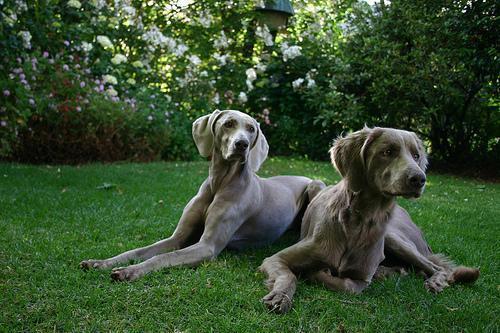
Weimaraner